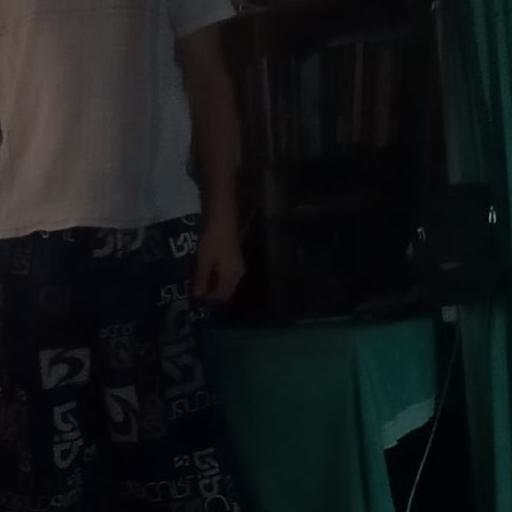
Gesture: no_gesture